Laura Flores

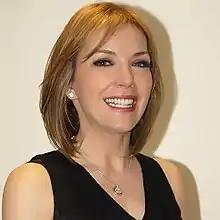
Flores in 2013

Laura Aurora Flores Heras (born August 23, 1963) is a Mexican actress, hostess and singer.